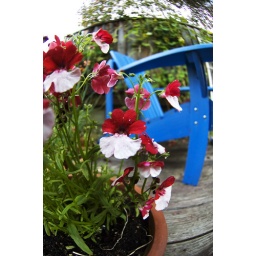
Red, white and blue in the backyard. And it's not even July. V has been gardening.